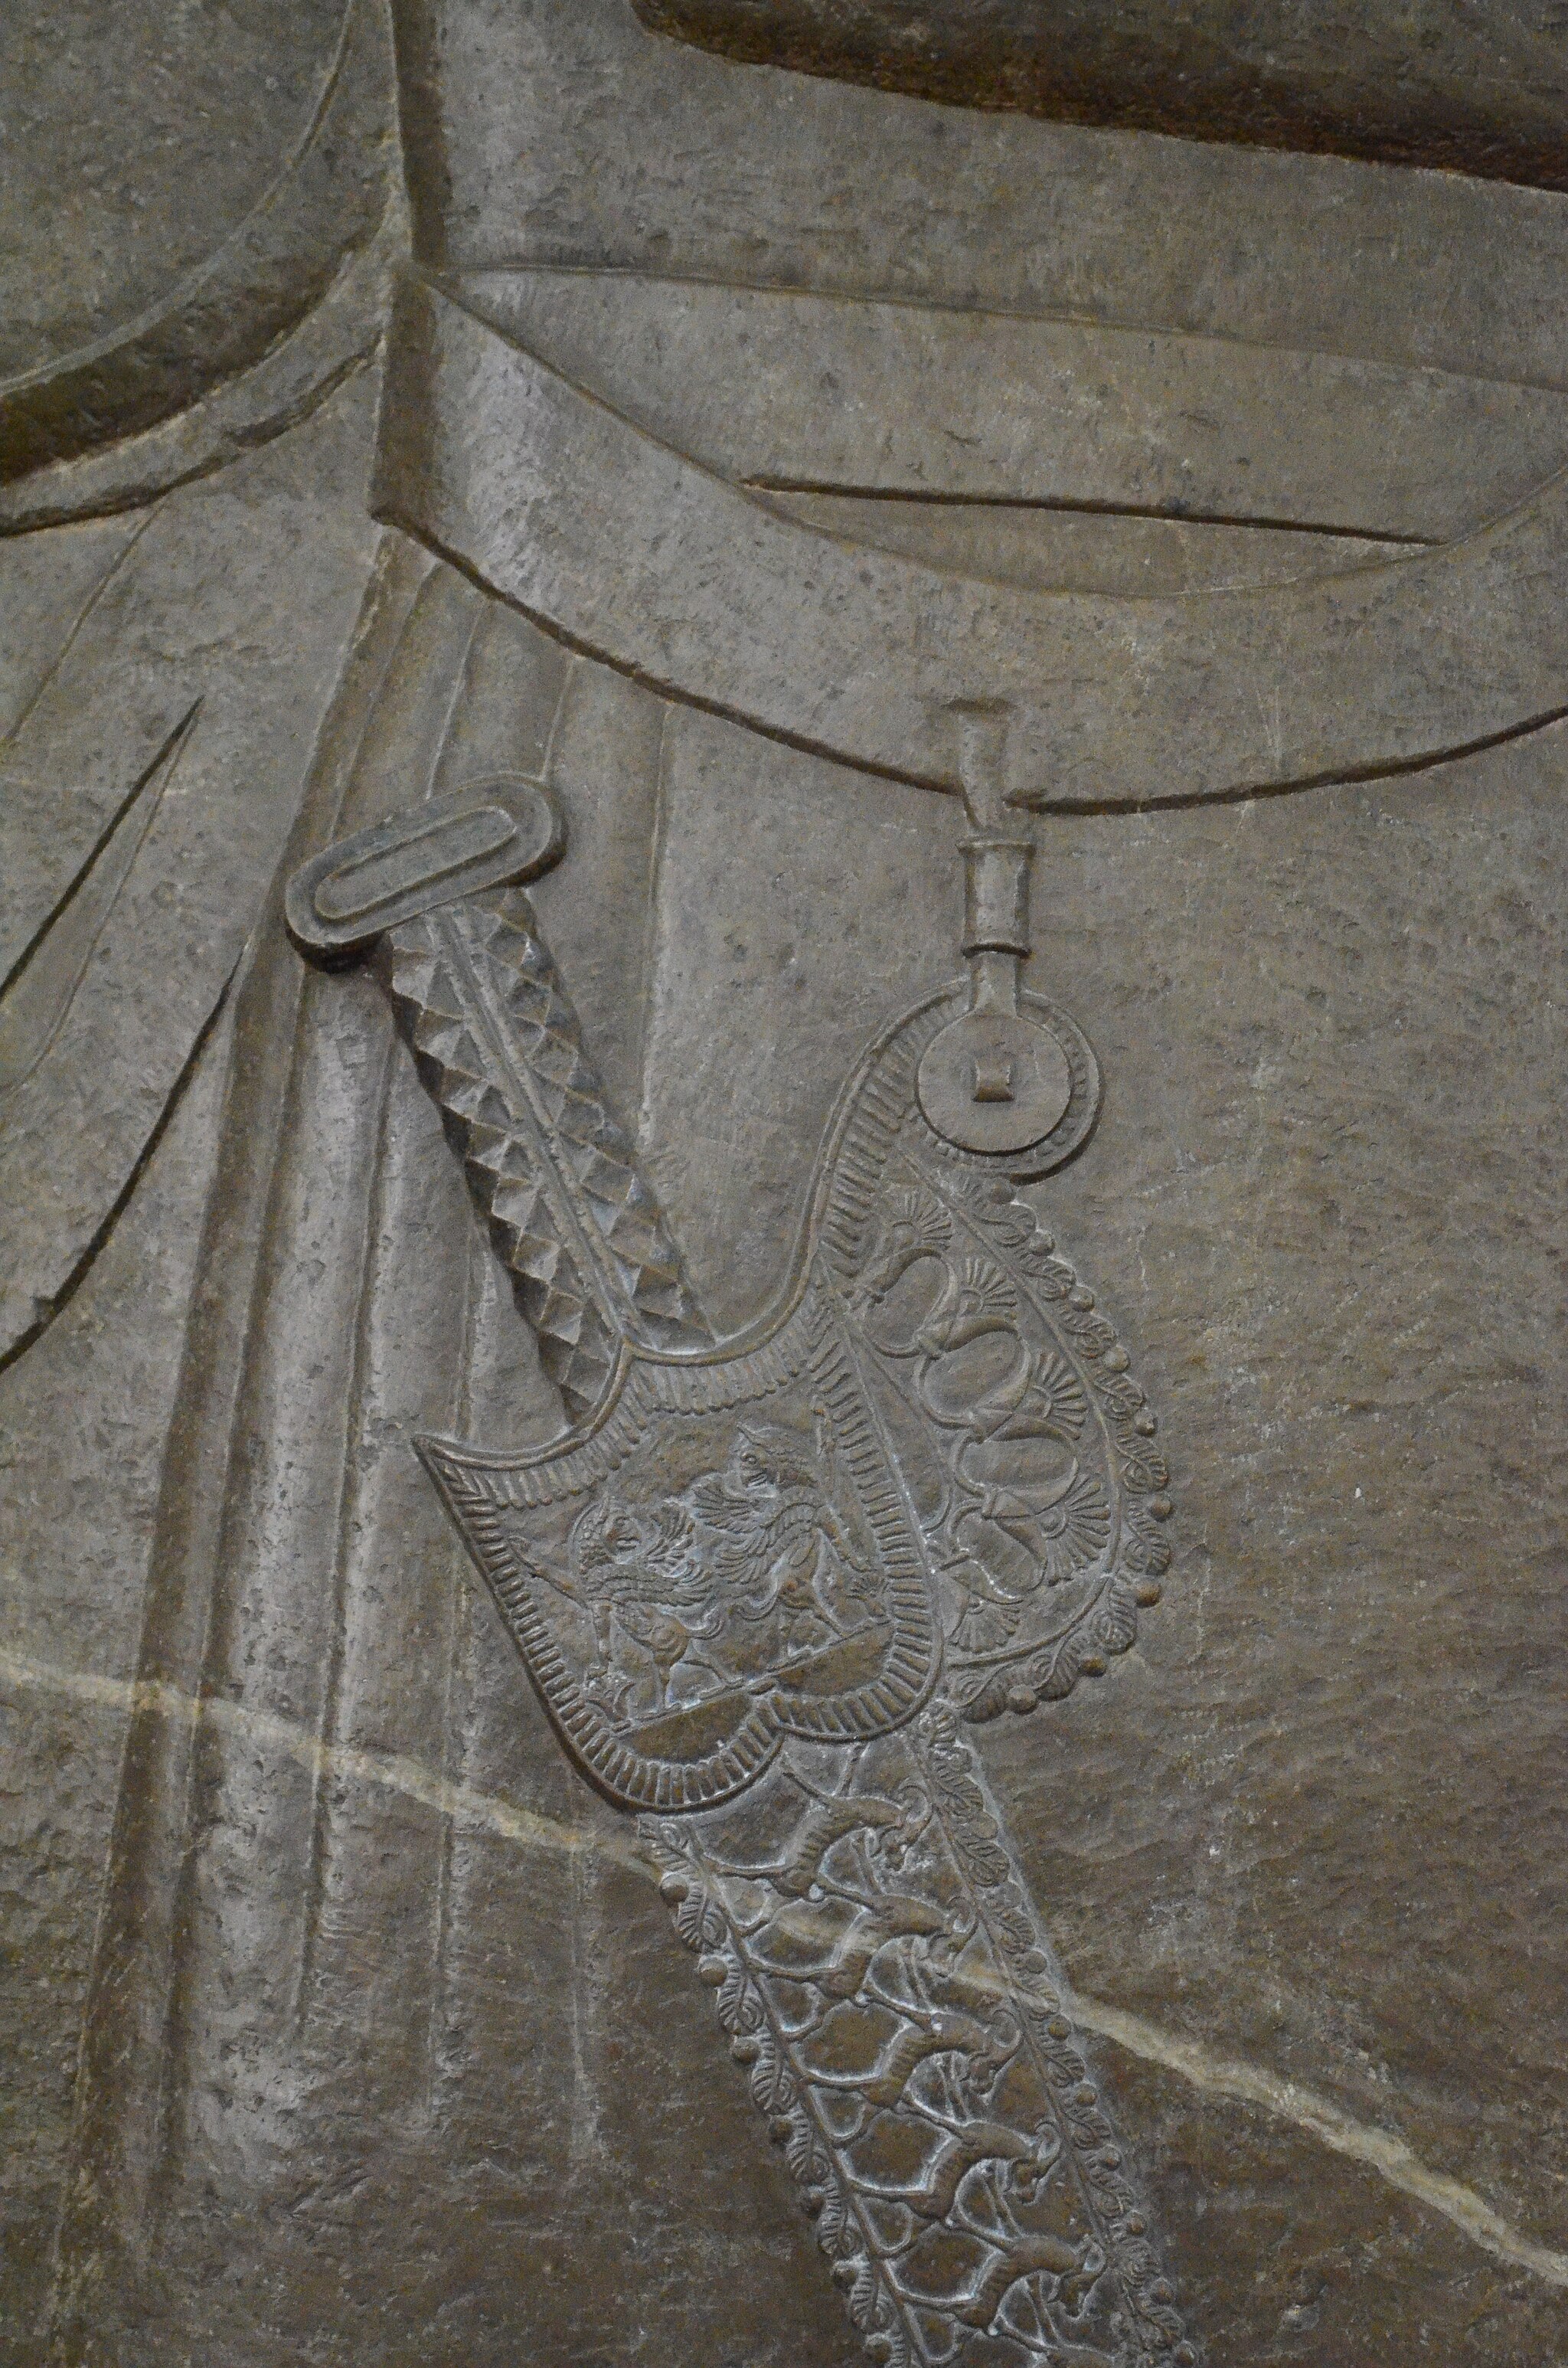
Title: National Museum of Iran Darafsh (830)
Description: National Museum of Iran
Date: 2015-06-17 14:25:31
Categories: GFDL, Acinaces, License migration redundant, Self-published work, Photos by Darafsh Kaviyani, Audience scene of Darius (or Xerxes I)